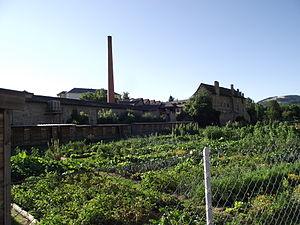
Ancienne usine textile à Marvejols (Lozère), quartier de Pineton.
Marvejols, en occitan Maruèjols, est une commune française située dans le département de la Lozère, en région Occitanie. Ses habitants sont appelés les Marvejolais.